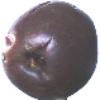
Label: Passion Fruit 1